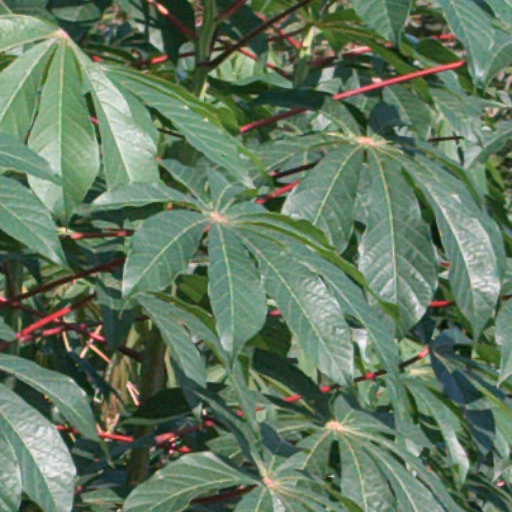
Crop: cassava